Marriage a la Carte

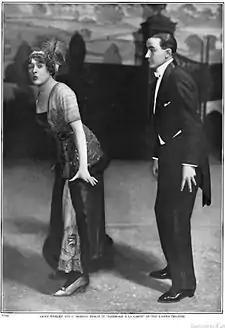
Emmy Wehlen with C. Morton Horne in "Marriage a la Carte".

Marriage a la Carte is a three-act Broadway musical comedy composed and written by C. M. S. McLellan and scored by Ivan Caryll. The play was staged by Austen Hurgon with musical direction provided by J. Sebastian Hiller and Carl H. Engel. "Marriage a la Carte" opened on January 2, 1911 at the Casino Theatre and had a run of 64 performances.